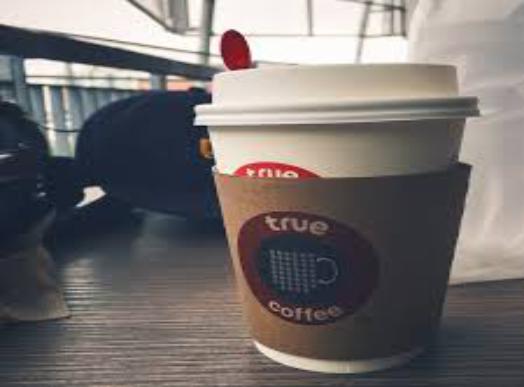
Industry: Food